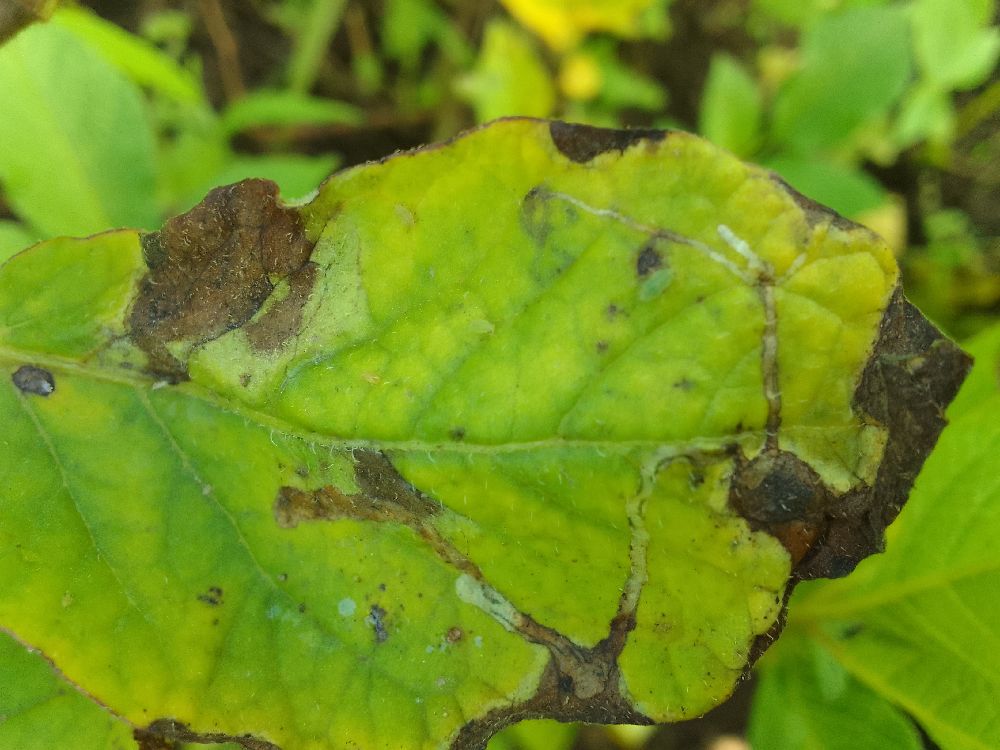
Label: Early blight